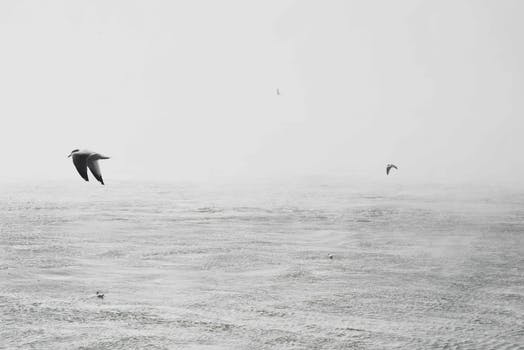
Label: No Watermark